Hasidic Judaism in Poland

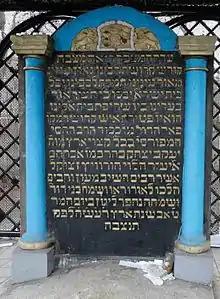
Gravestone of the Seer in the old Jewish cemetery in Lublin

The Seer of Lublin is widely considered to be the most influential Hasidic leader in Poland at the beginning of the nineteenth century. Though he did not found a dynasty, the majority of the Hasidic figures living at his time in that region considered themselves to be his disciples. In 1785, only two years before the death of Reb Elimelech of Lizhensk, the Seer of Lublin established his own Hasidic court in the town of Lantset, later moving it to Chekhov and finally Lublin itself. The Seer greatly expounded on Reb Elimelech's concept of the rebbe. He believed that the rebbe should be a charismatic leader, who has the divine authority to lead a community. In the Seer's precept, the rebbe served as an intermediary between his community and God, and because of that, the rebbe shouldn't be questioned. The Seer believed that the burden of piety was much too great for most individuals, and so one should fully place his emotional, spiritual and even physical wellbeing in the hands of his rebbe. In return for this, the rebbe's followers were expected to support the rebbe financially and be loyal to him. Because of this belief, the Seer became considerably wealthy and used his new found wealth to gain more followers. In essence, the Seer's principle tenant was that the rebbe must be all-encompassing figure who plays an entirely autocratic role in the lives of his followers. Many of the Seer's disciples fully embraced this belief, which became the foundation of the Lublin philosophical school, which has deep ideological underpinnings in many contemporary Hasidic dynasties. Among the Seer's followers who embraced this belief were Moshe Teitelbaum, the "Yismach Moshe" (1758-1841) from which Siget and Satmar Hasidism derive, Sholom Rokeach, the "Sar Sholom" (1781-1855), from which Belz Hasidism derives, Tzvi Elimelech Spira (1783-1841), from which Dinov and Munkacs Hasidism derive. That being said, some of the Seer's younger and more intellectual disciples completely rejected his beliefs surrounding the role of the rebbe. The leader of this coalition was Yaakov Yitzchak Rabinowicz, the "Yid Hakudosh" (1766-1813) who founded the Peshischa school of Hasidic thought based in the town of Przysucha.